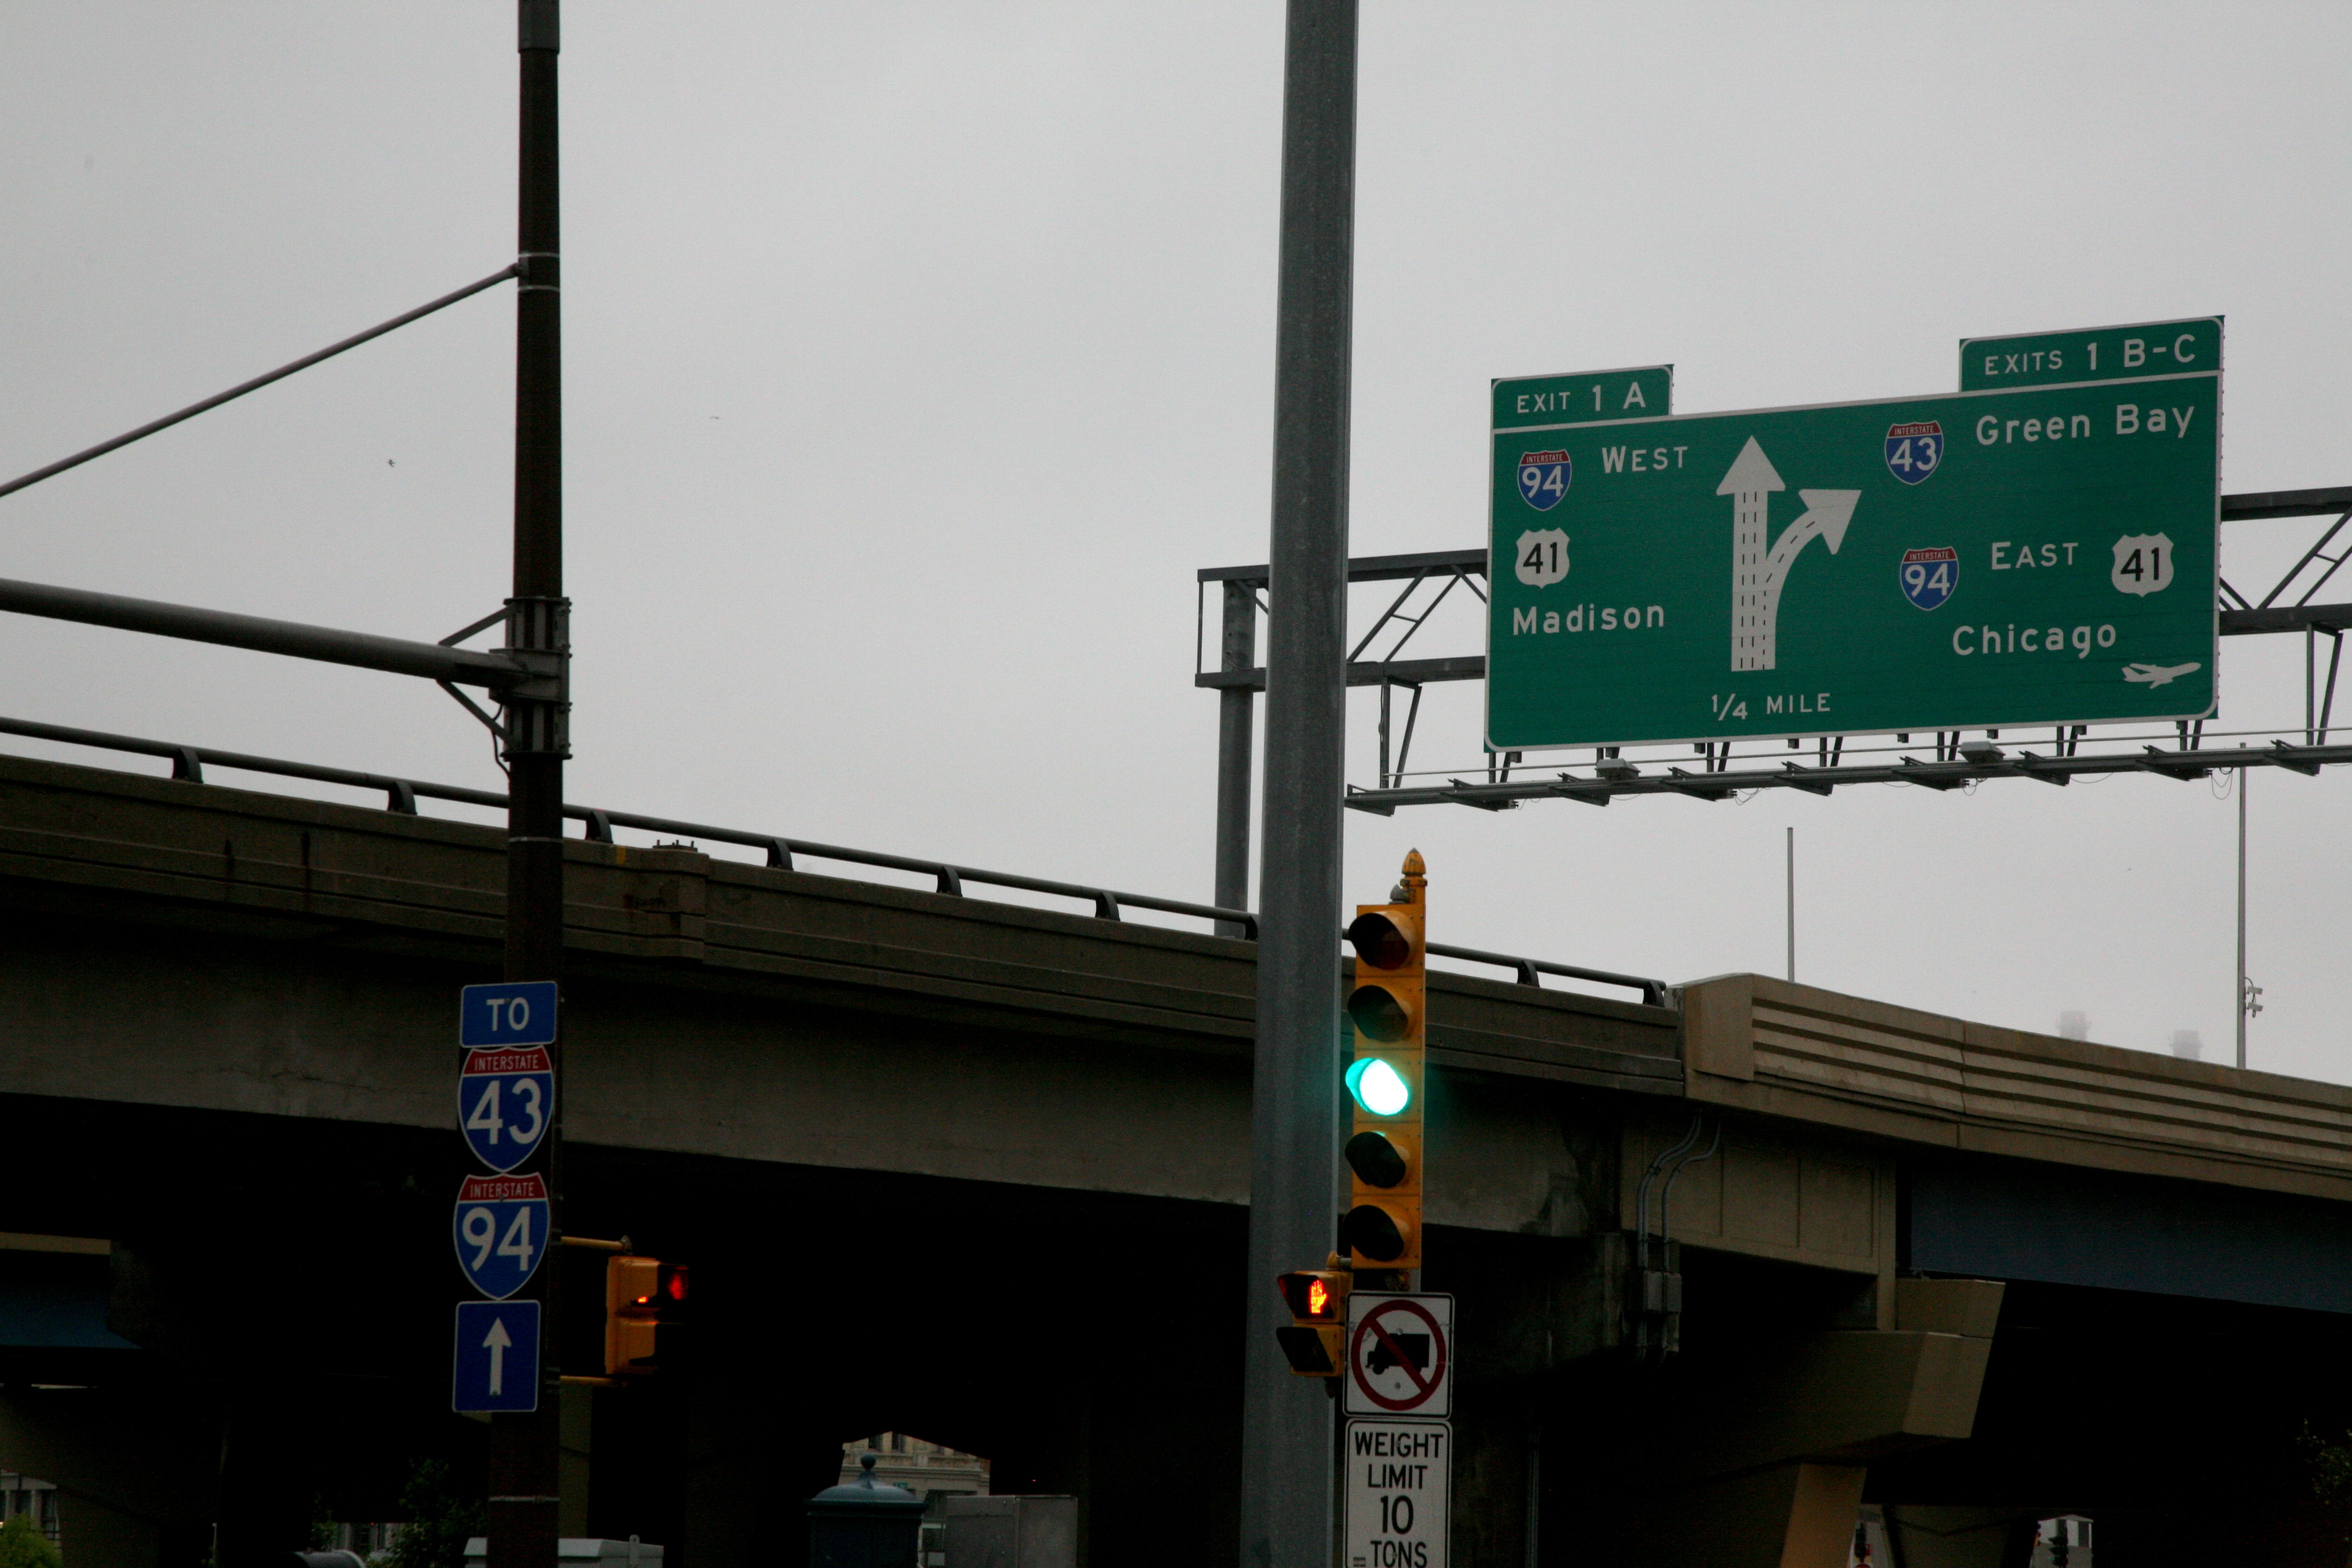
road, rain, advertising, transport, sign, street sign, signage, lighting, stadium, public transport, pluie, wisconsin, milwaukee, urban area, display device